Thai Ridgeback

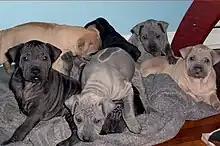
Thai Ridgeback puppies

Thai Ridgebacks are an intelligent breed. The energy level is typically medium to high, with most of the day spent lounging and activity periods occurring in sporadic bursts. Well bred and properly socialized Thai Ridgebacks make loyal, loving family pets. They are naturally protective of their home and family and can be aggressive or shy when not properly socialized. They are best kept by consistent owners who have a thorough understanding of dog behavior, rehoming the Thai Ridgeback can be challenging due to their bonding nature. Because of prior geographic isolation and lack of human contact, the Thai Ridgeback remains independent minded and much of the original natural instinct and drives remain intact, particularly their very high prey drive. Due to its nature, the Thai Ridgeback is not at all recommended for the novice dog handler. They have an excellent jumping ability and may seek to roam if not properly contained.